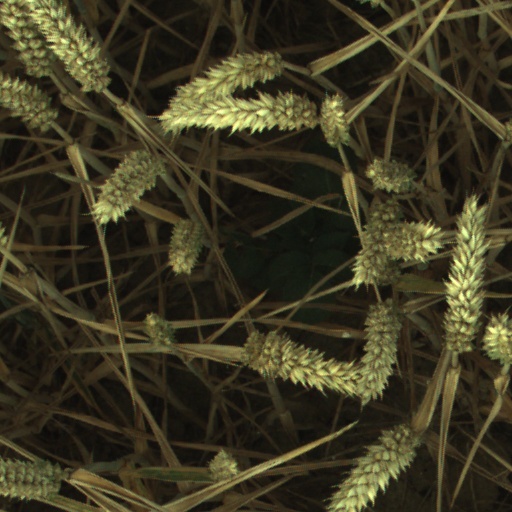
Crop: wheat